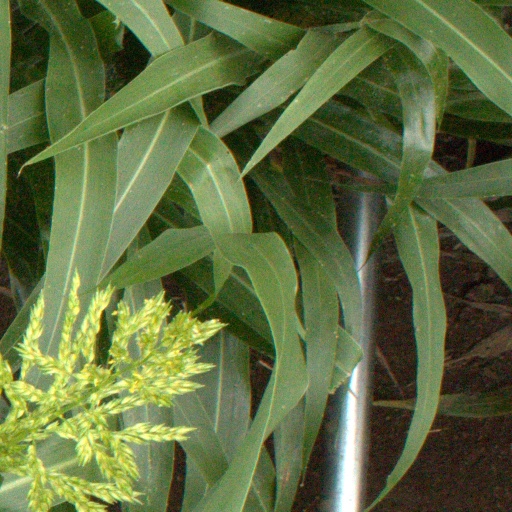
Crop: sorghum